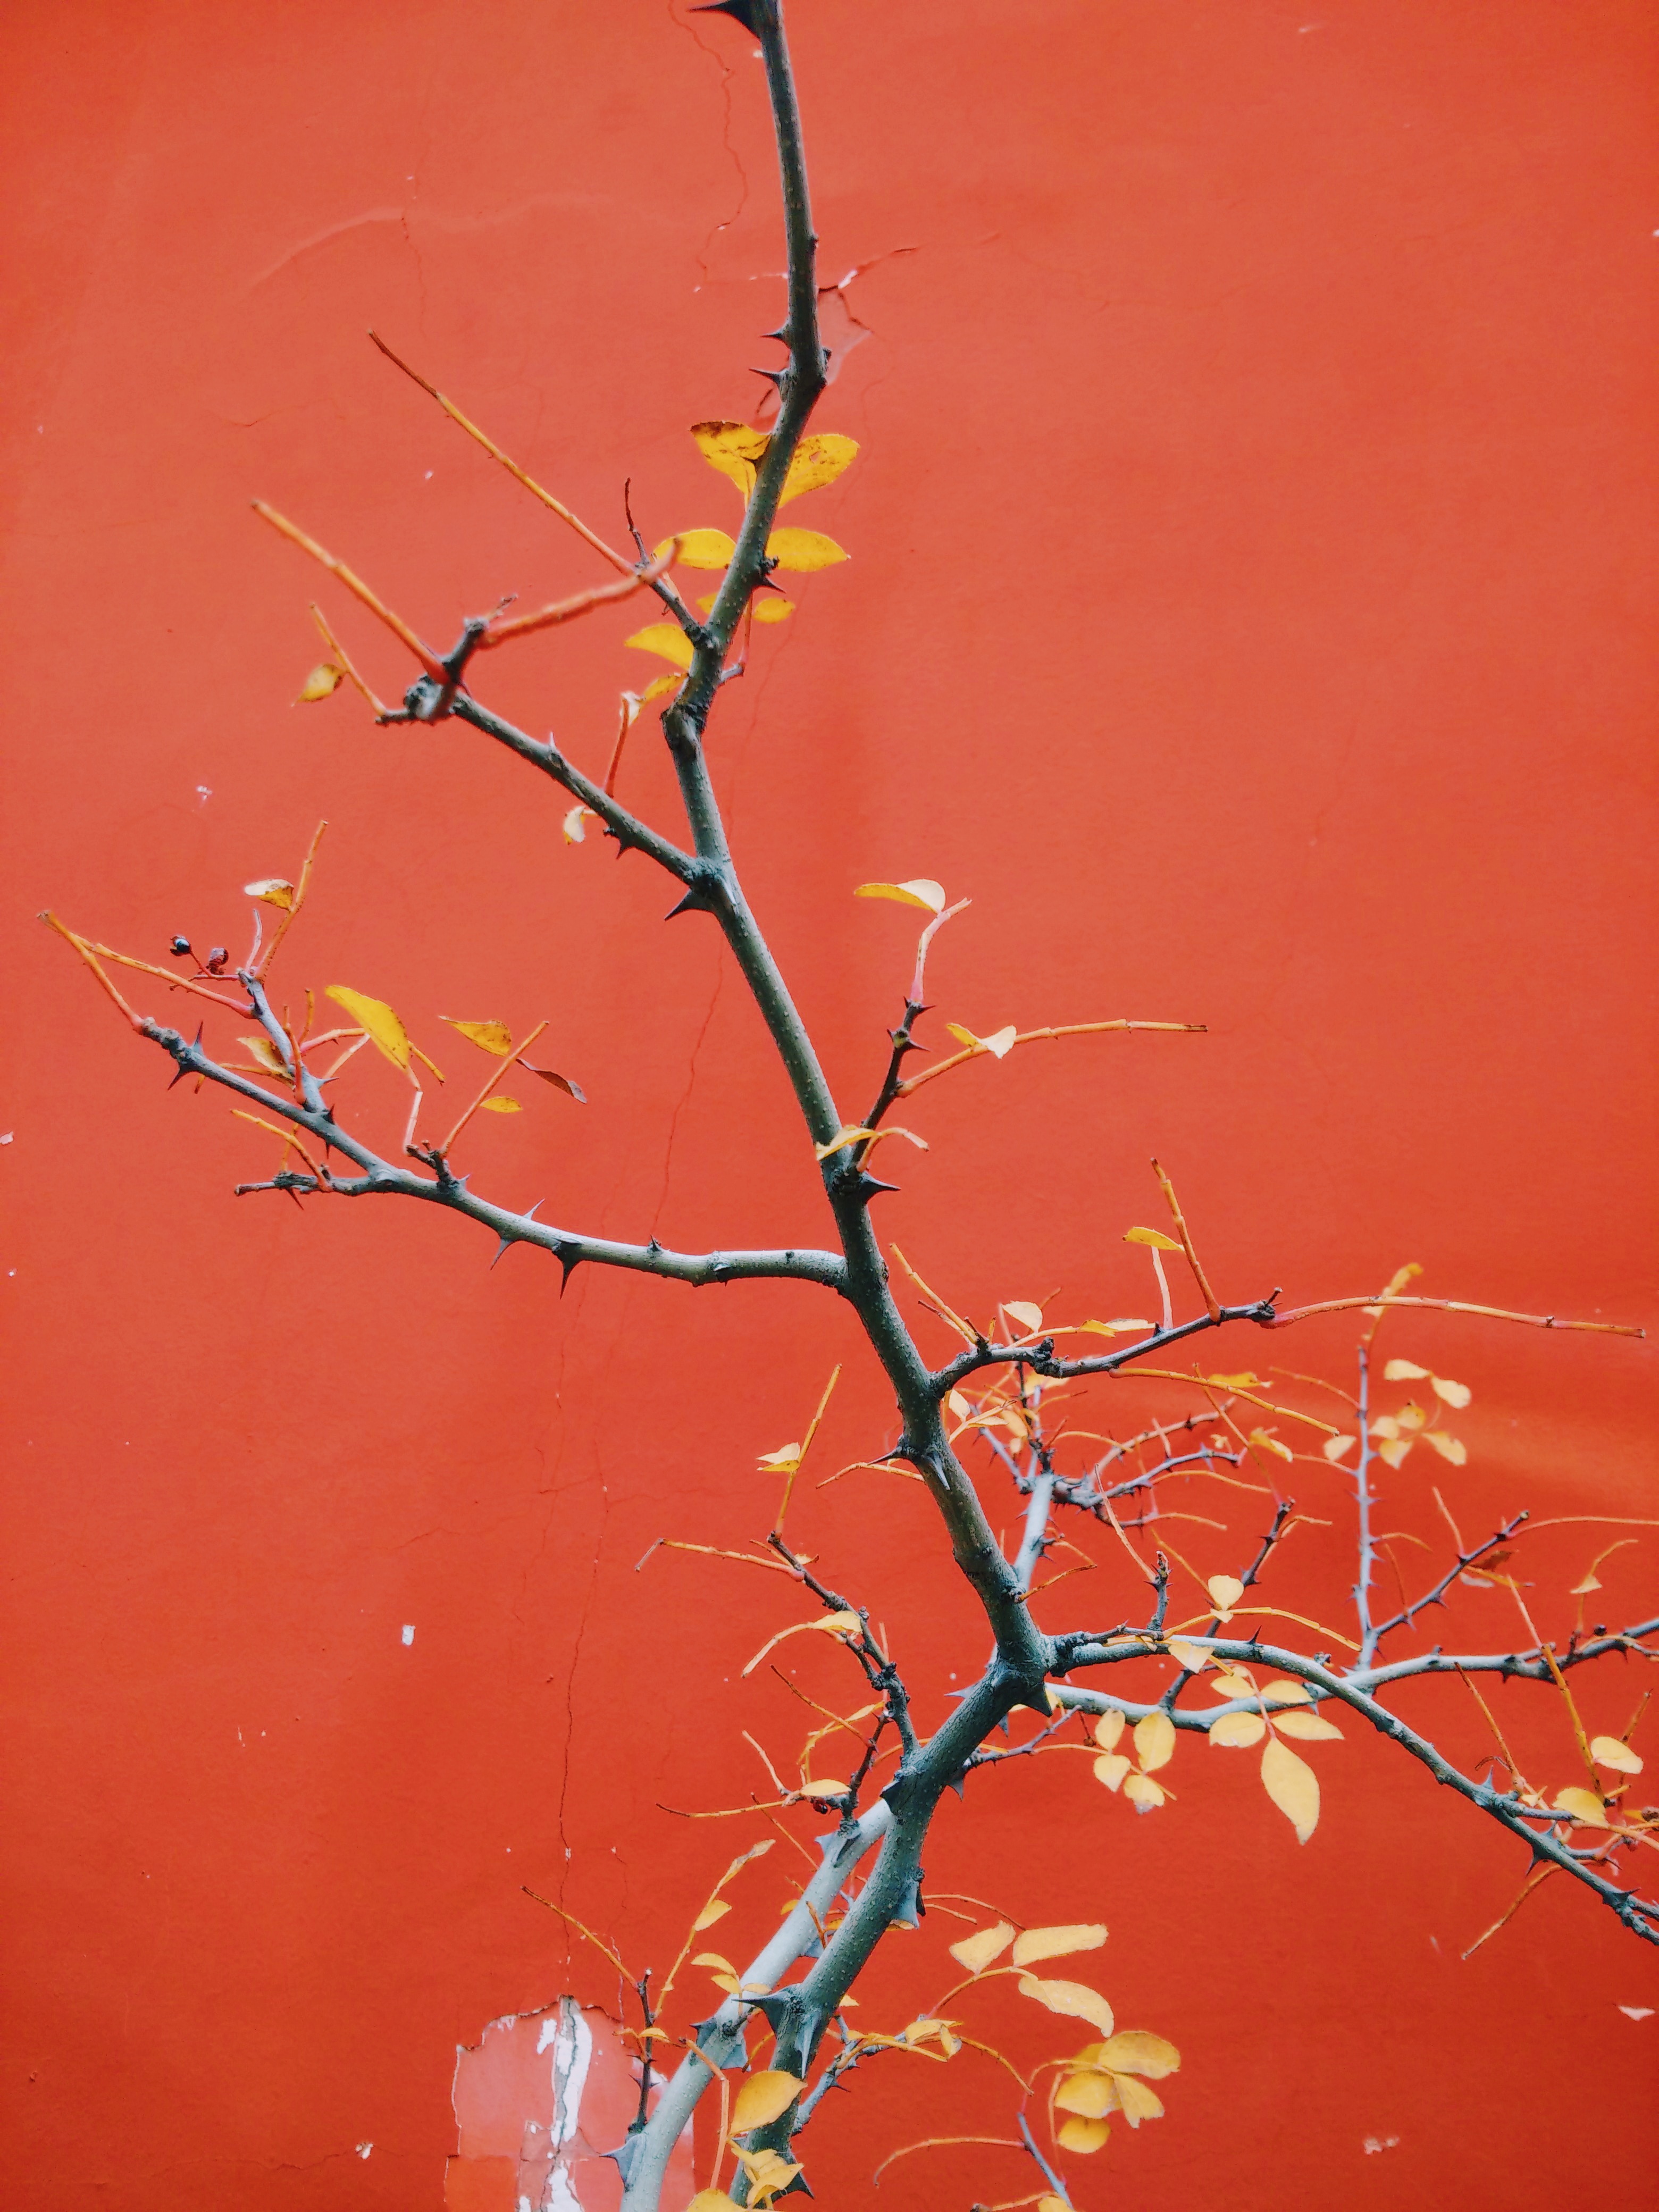
tree, branch, plant, leaf, flower, line, reflection, red, color, autumn, botany, flora, twig, art, macro photography, plant stem